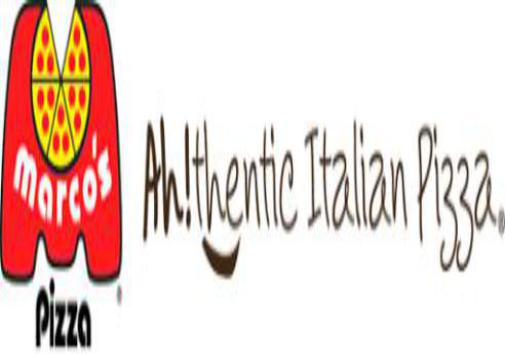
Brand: marco's pizza
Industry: Food